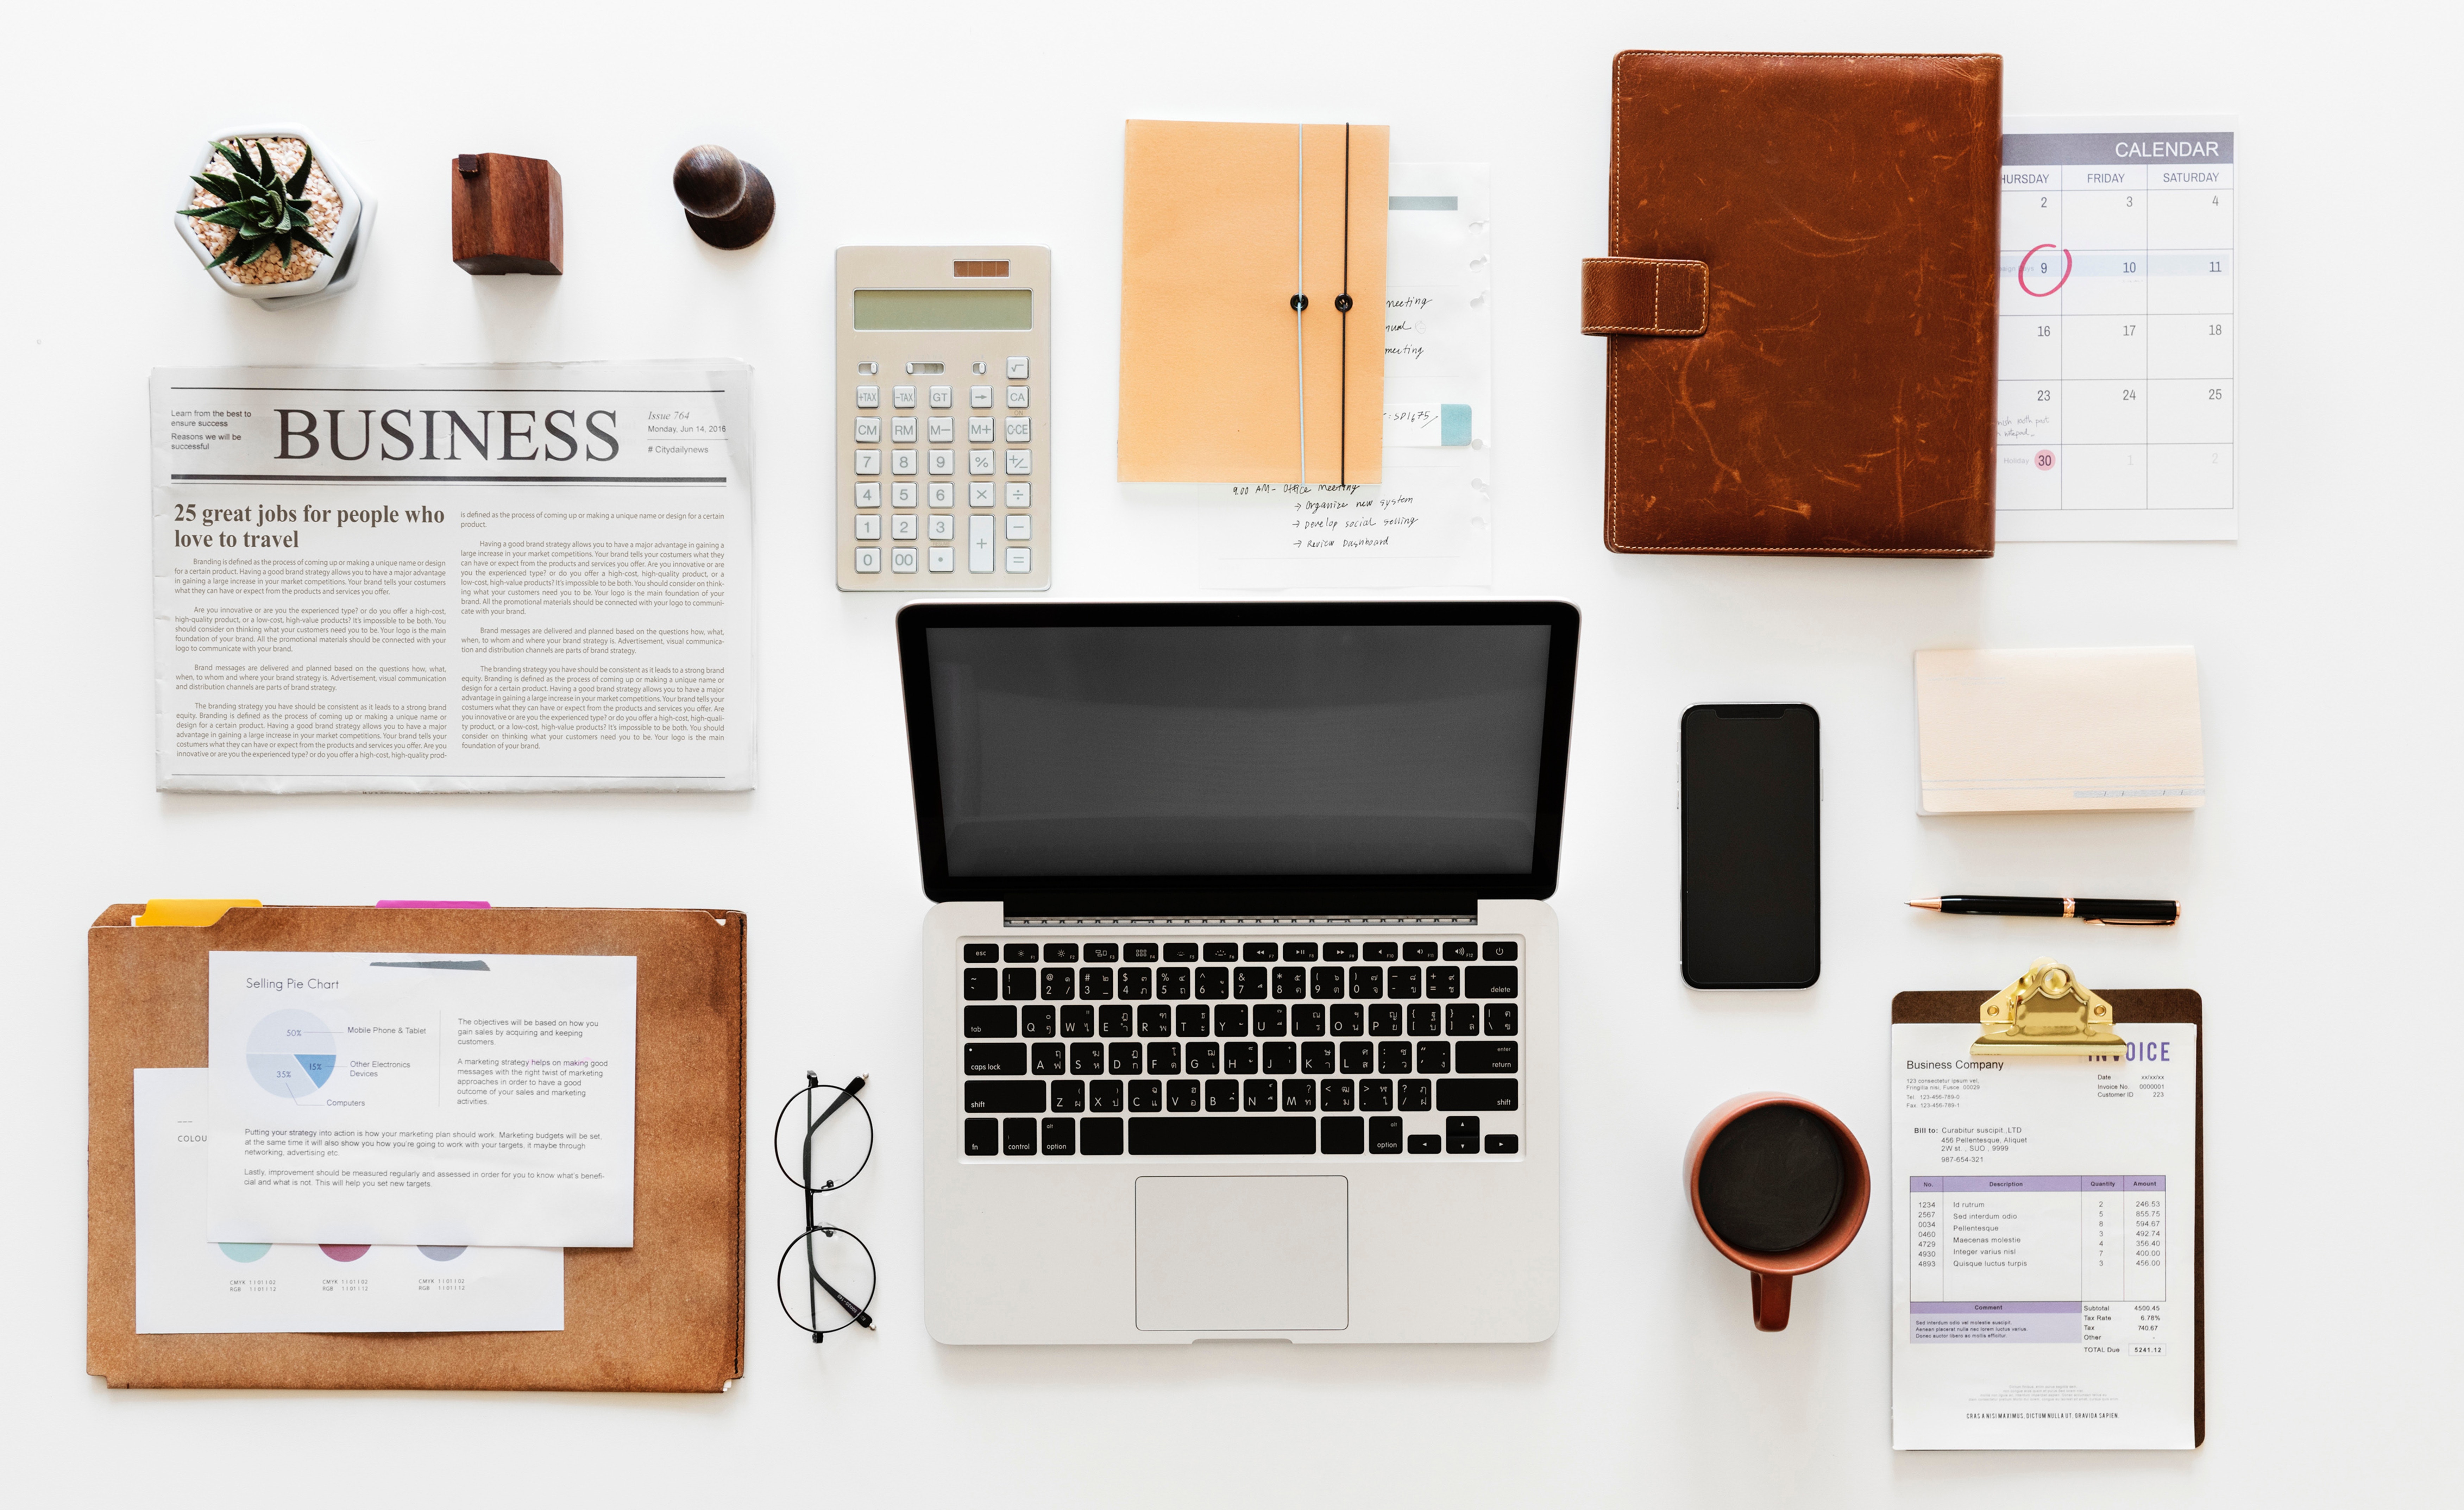
product, text, design, font, brand, technology, laptop, graphic design, electronic device, paper product, paper, website, desk, interior design, furniture, logo